George Augustus Wheeler

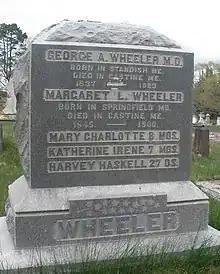

February 17, 1864, Wheeler married Mrs. Margaret Lavinia Dorsey, daughter of John F. and Elizabeth Harvercotta of Maryland. The same day he legally adopted Elizabeth Dorsey, daughter of John R. and Margaret L. Dorsey, and gave her the name Elizabeth Dorsey Wheeler. Wheeler and Dorsey had four other children: two daughters, Frederic L. Smith, Boyd Bartlett and two sons, George D. Wheeler and C. A. Wheeler. They also had three other children that passed away at young ages: Mary Charlotte (8 months old), Katherine Irene (7 months old) and Harvey Haskell (27 days old).